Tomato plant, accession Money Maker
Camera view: vertical (180 deg); turntable rotation: 300 degrees
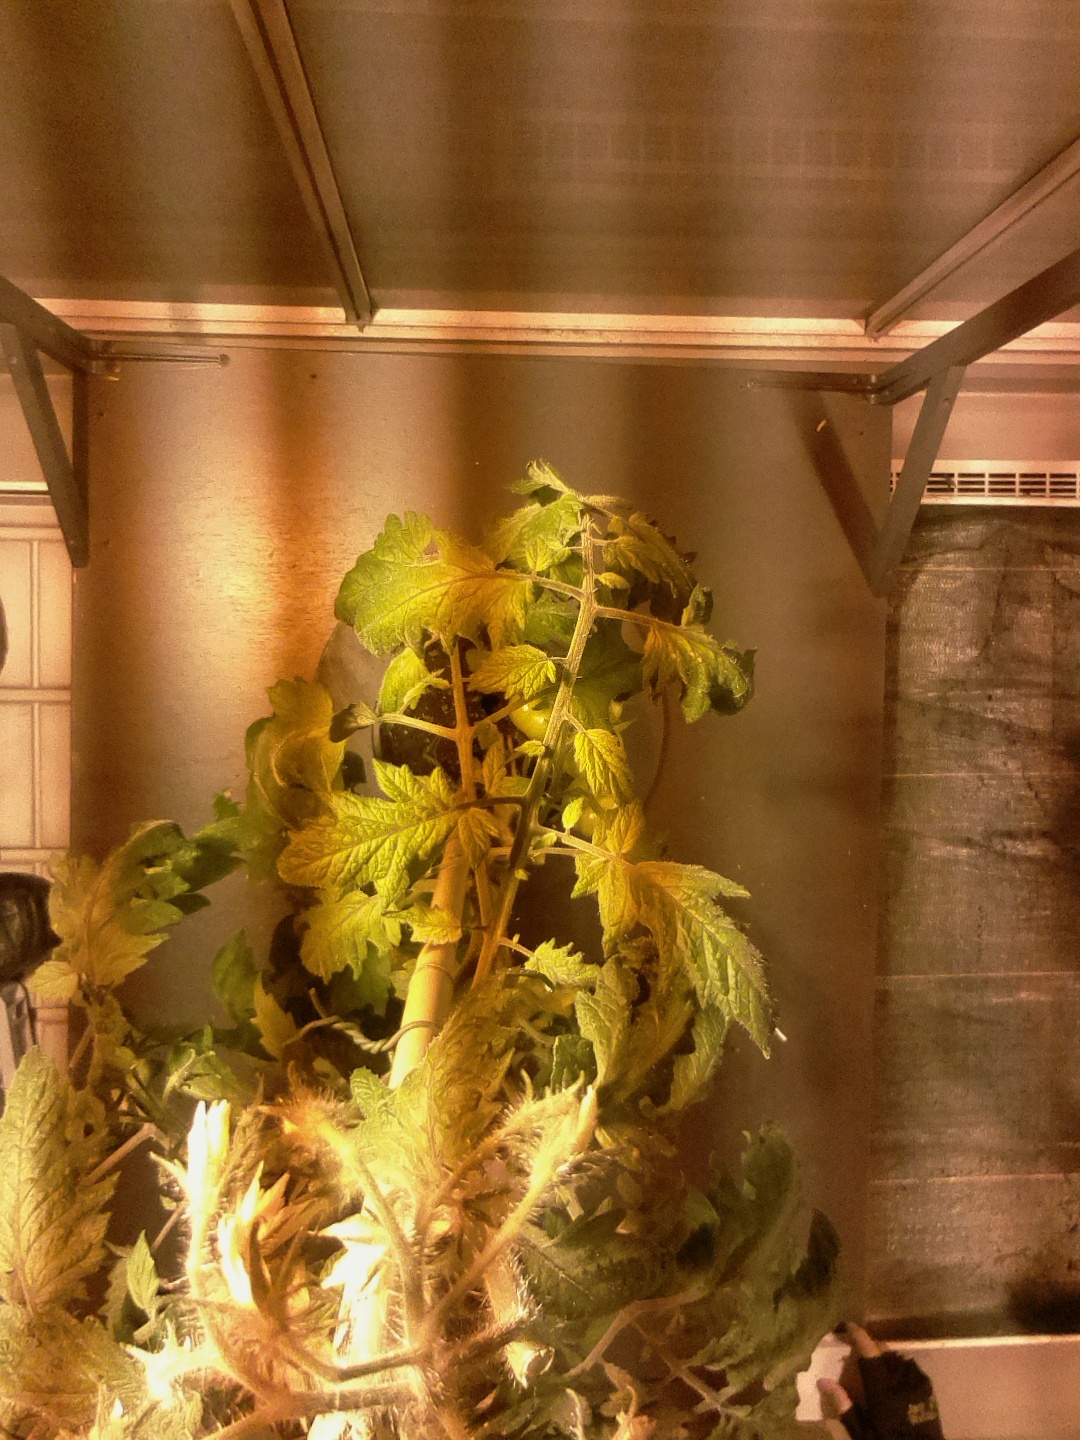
BBCH growth stage 76: 60%-70% of final fruit size